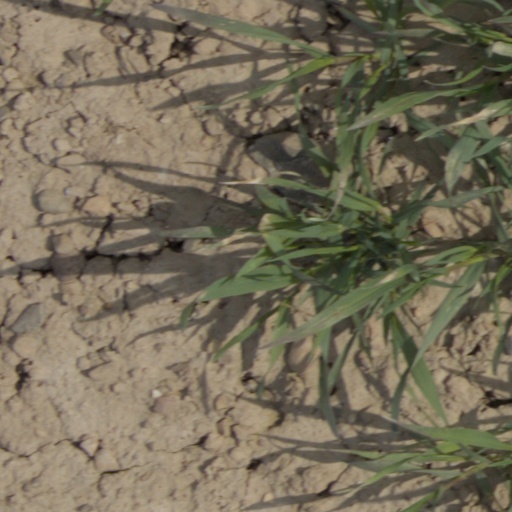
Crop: wheat